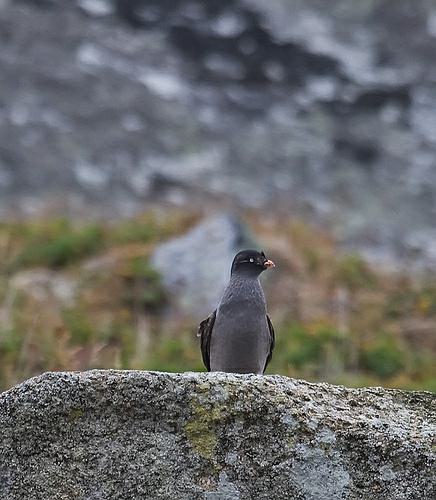
A photo of a crested auklet